Lewis Cabot Estate

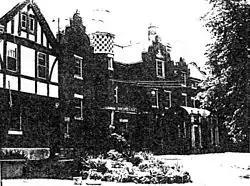
c. 1980 photo

The Lewis Cabot Estate was a historic estate at Warren and Heath Streets in Brookline, Massachusetts. The estate, developed in 1894, was one of few surviving turn-of-the-century properties of the Boston Brahmin Cabot family, and a prominent local example of Jacobethan architecture with landscaping by Frederick Law Olmsted. The remnant portion of the estate was listed on the National Register of Historic Places in 1985; the main house has since been demolished.